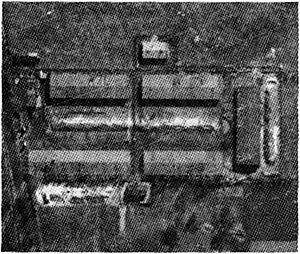
Hambourg (Neuengamme), Allemagne. KZ Bremen-Obernheide.
Gertrud Heise est une garde et, plus tard, une surveillante SS dans plusieurs camps de concentration pendant la Seconde Guerre mondiale. Heise est née à Berlin, en Allemagne. Elle est jugée pour crimes de guerre en 1946.